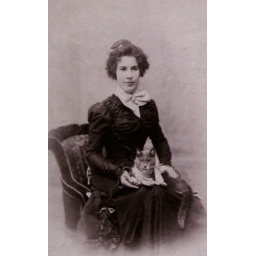
A Muscovite in a corseted party dress with a cat on her lap, Moscow ca. 1892